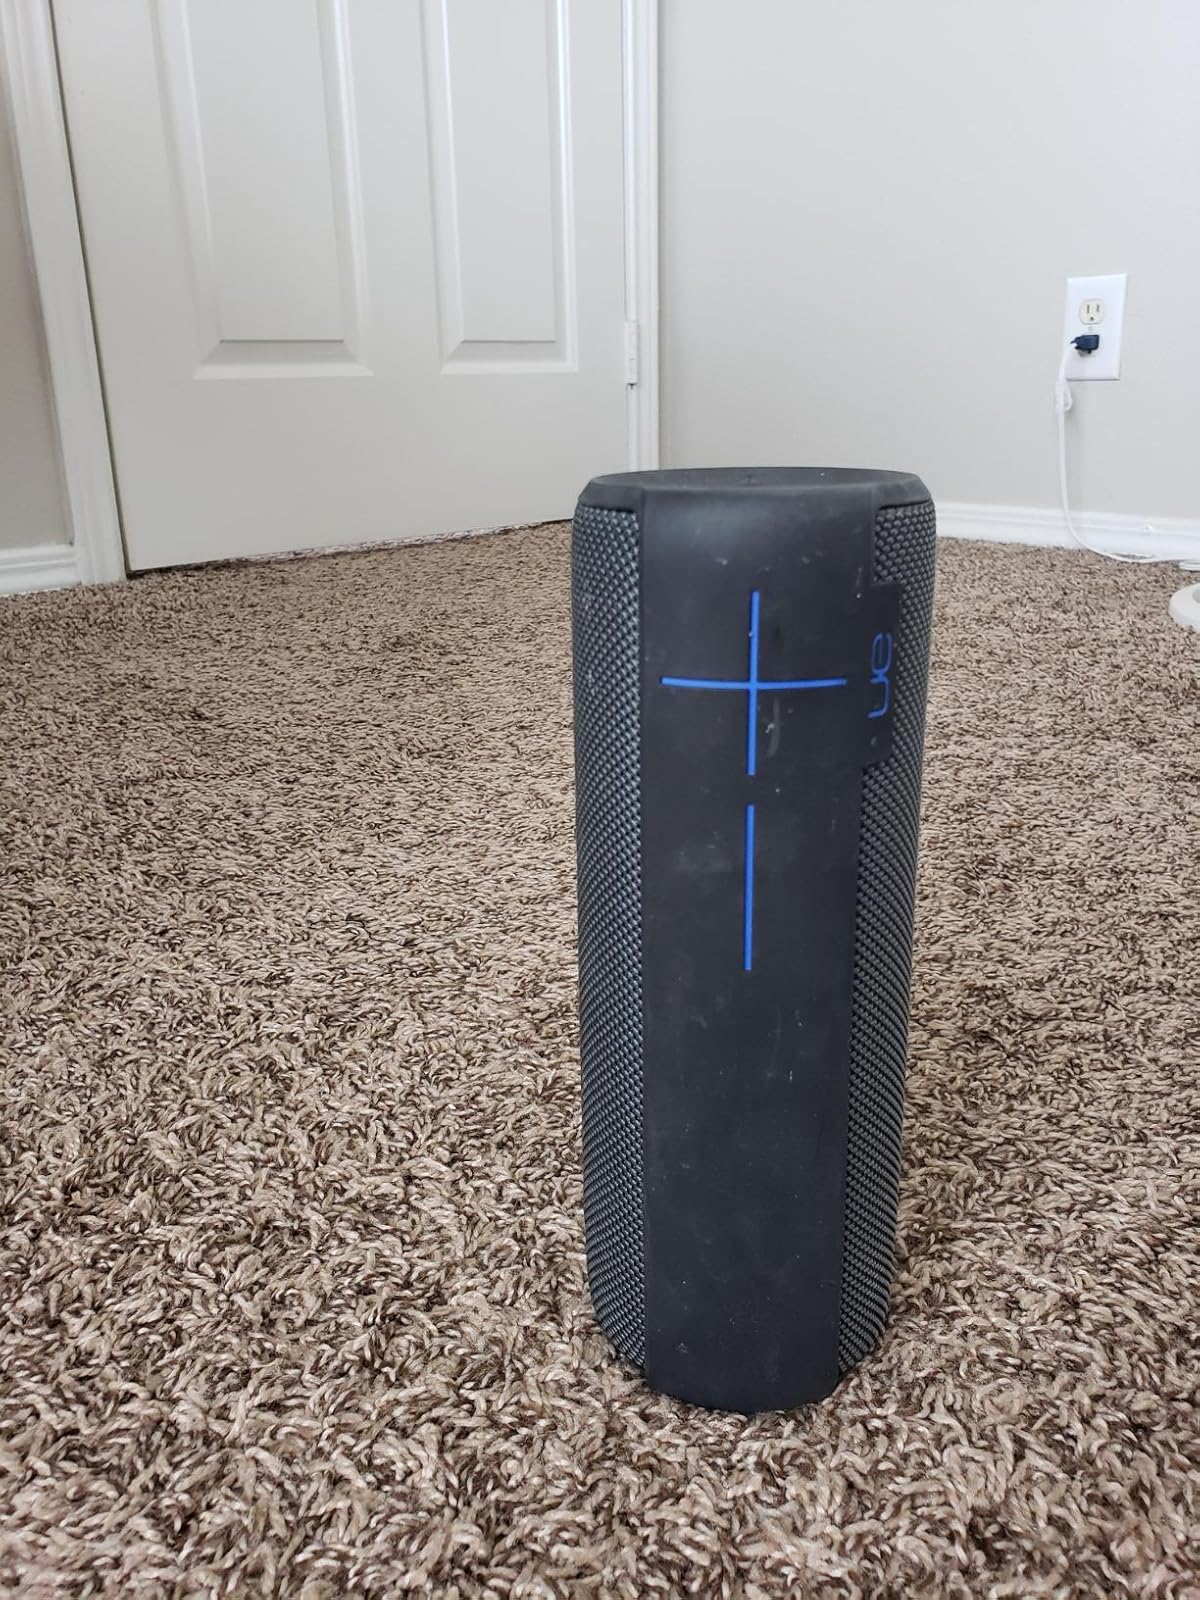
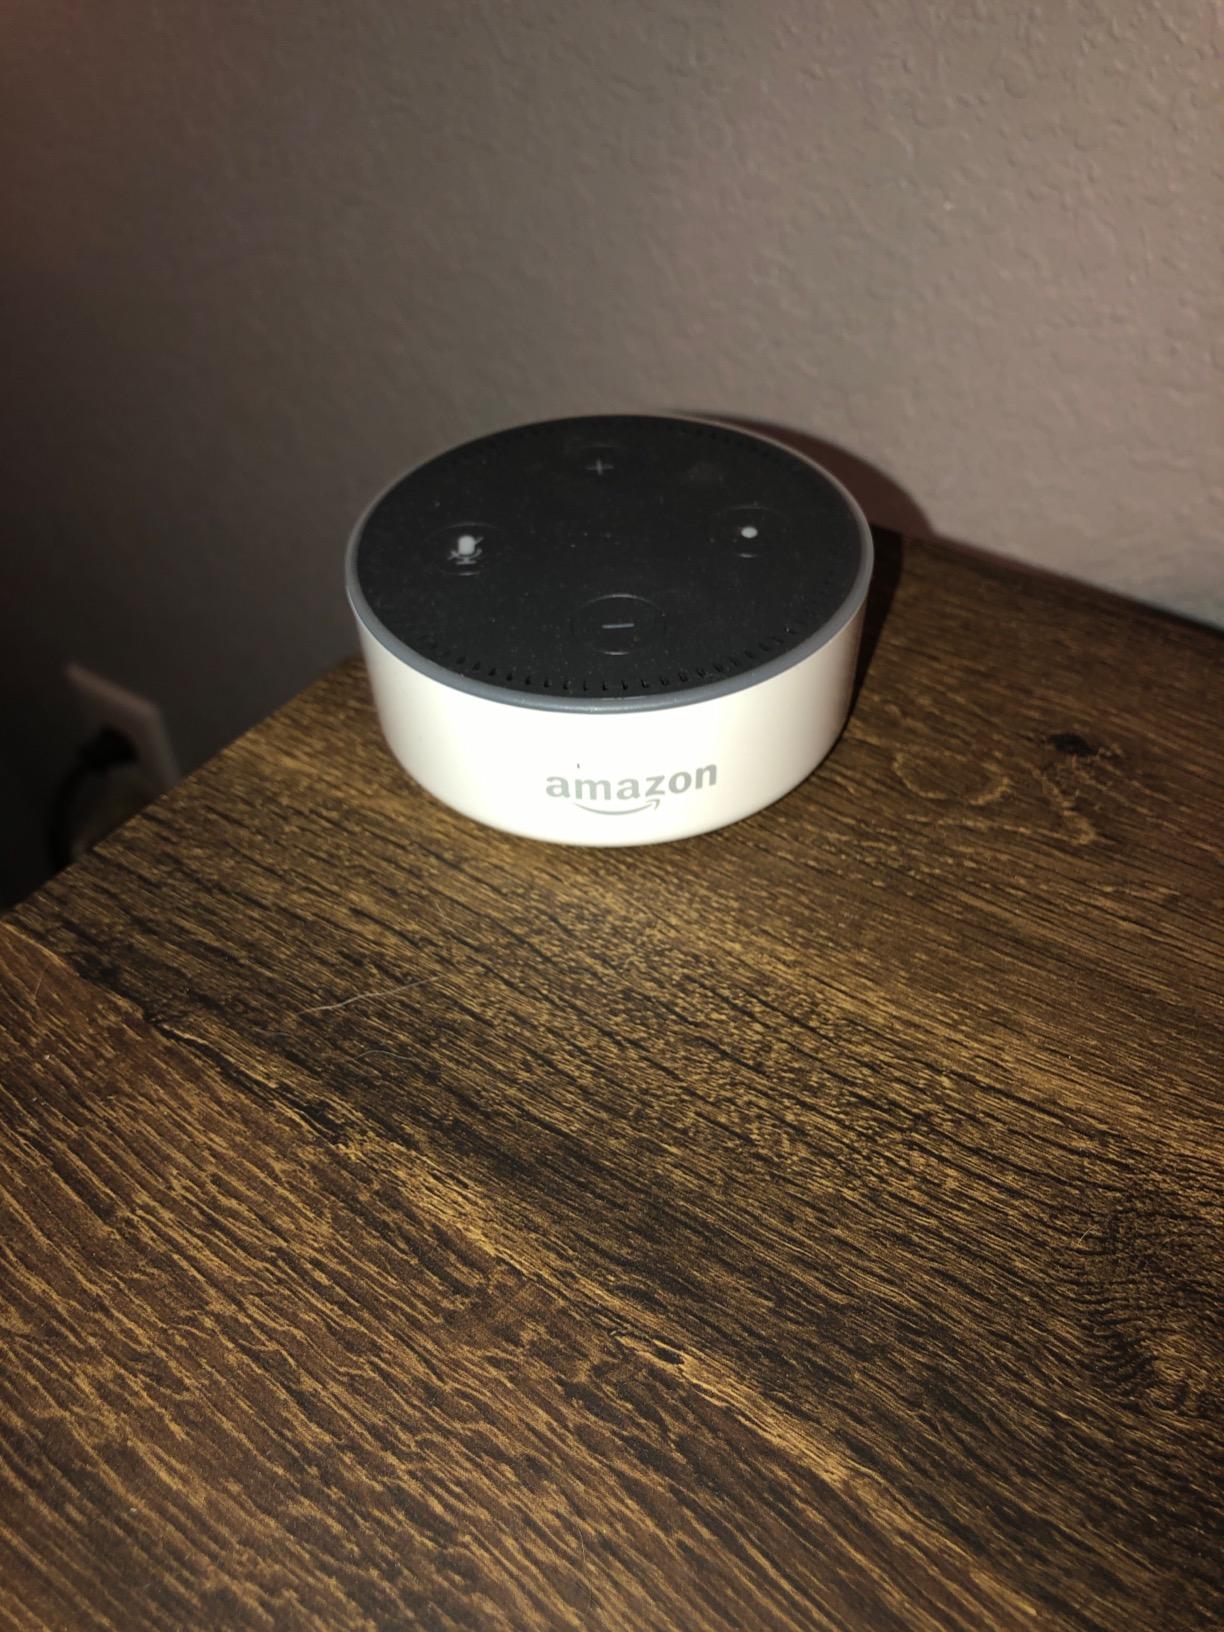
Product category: speaker
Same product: no